College lacrosse

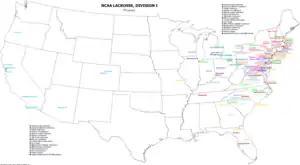
A map of NCAA Division I women's lacrosse teams

The NCAA began sponsoring a women's lacrosse championship in 1982. Lacrosse has grown into 127 NCAA Division I women's lacrosse teams organized into 15 conferences. Only 13 programs are located outside the Eastern Time Zone — Denver, Lindenwood, Marquette, Northwestern, Vanderbilt, six schools that left the Pac-12 Conference in 2024, and two other California schools. Of these 13 schools, only Denver and Marquette also sponsor varsity men's lacrosse; Lindenwood dropped men's lacrosse after the 2024 season.